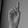
ASL letter: D